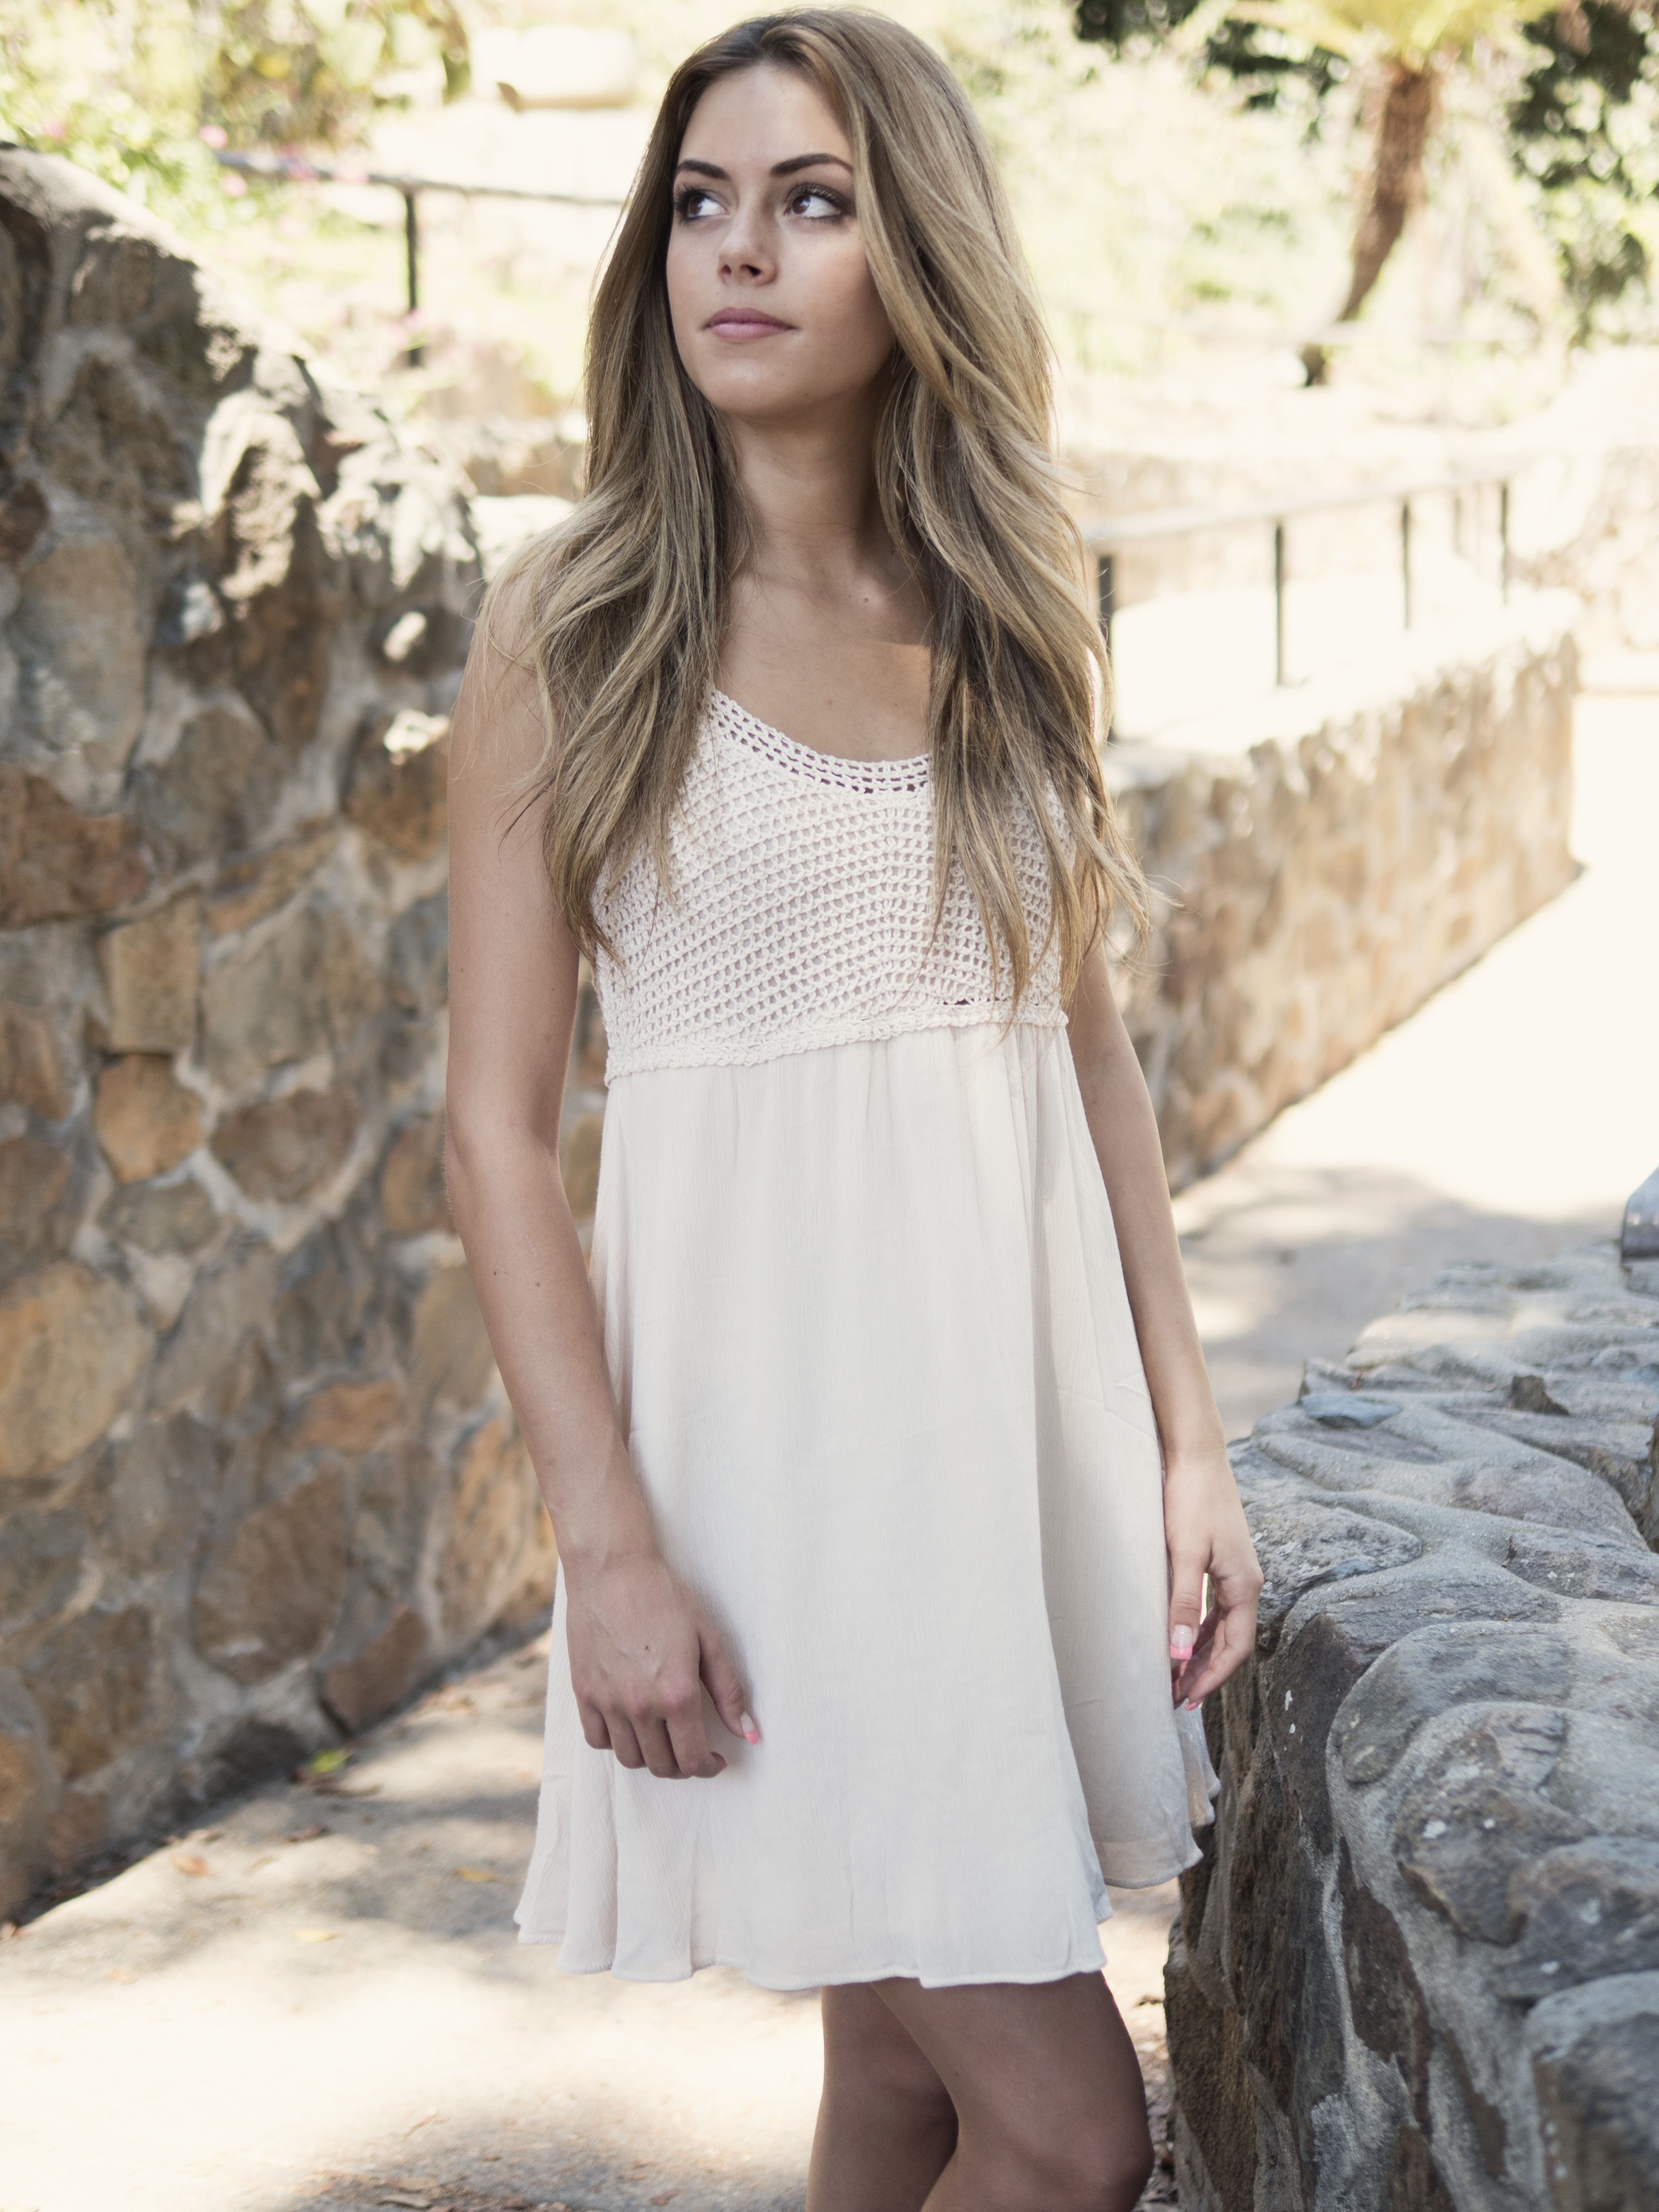
person, people, girl, woman, white, cute, female, pattern, portrait, model, young, spring, green, youth, natural, lace, fresh, fashion, clothing, healthy, season, hairstyle, smiling, smile, long hair, caucasian, textile, face, eyes, dress, happy, happiness, skin, joy, beautiful, da, teen, beautiful women, attractive, gown, adult, beautiful woman, beauty girl, woman smile, royalty free, sleeve, photo shoot, beautiful woman smiling, woman smiling, beautiful smile, smiling woman